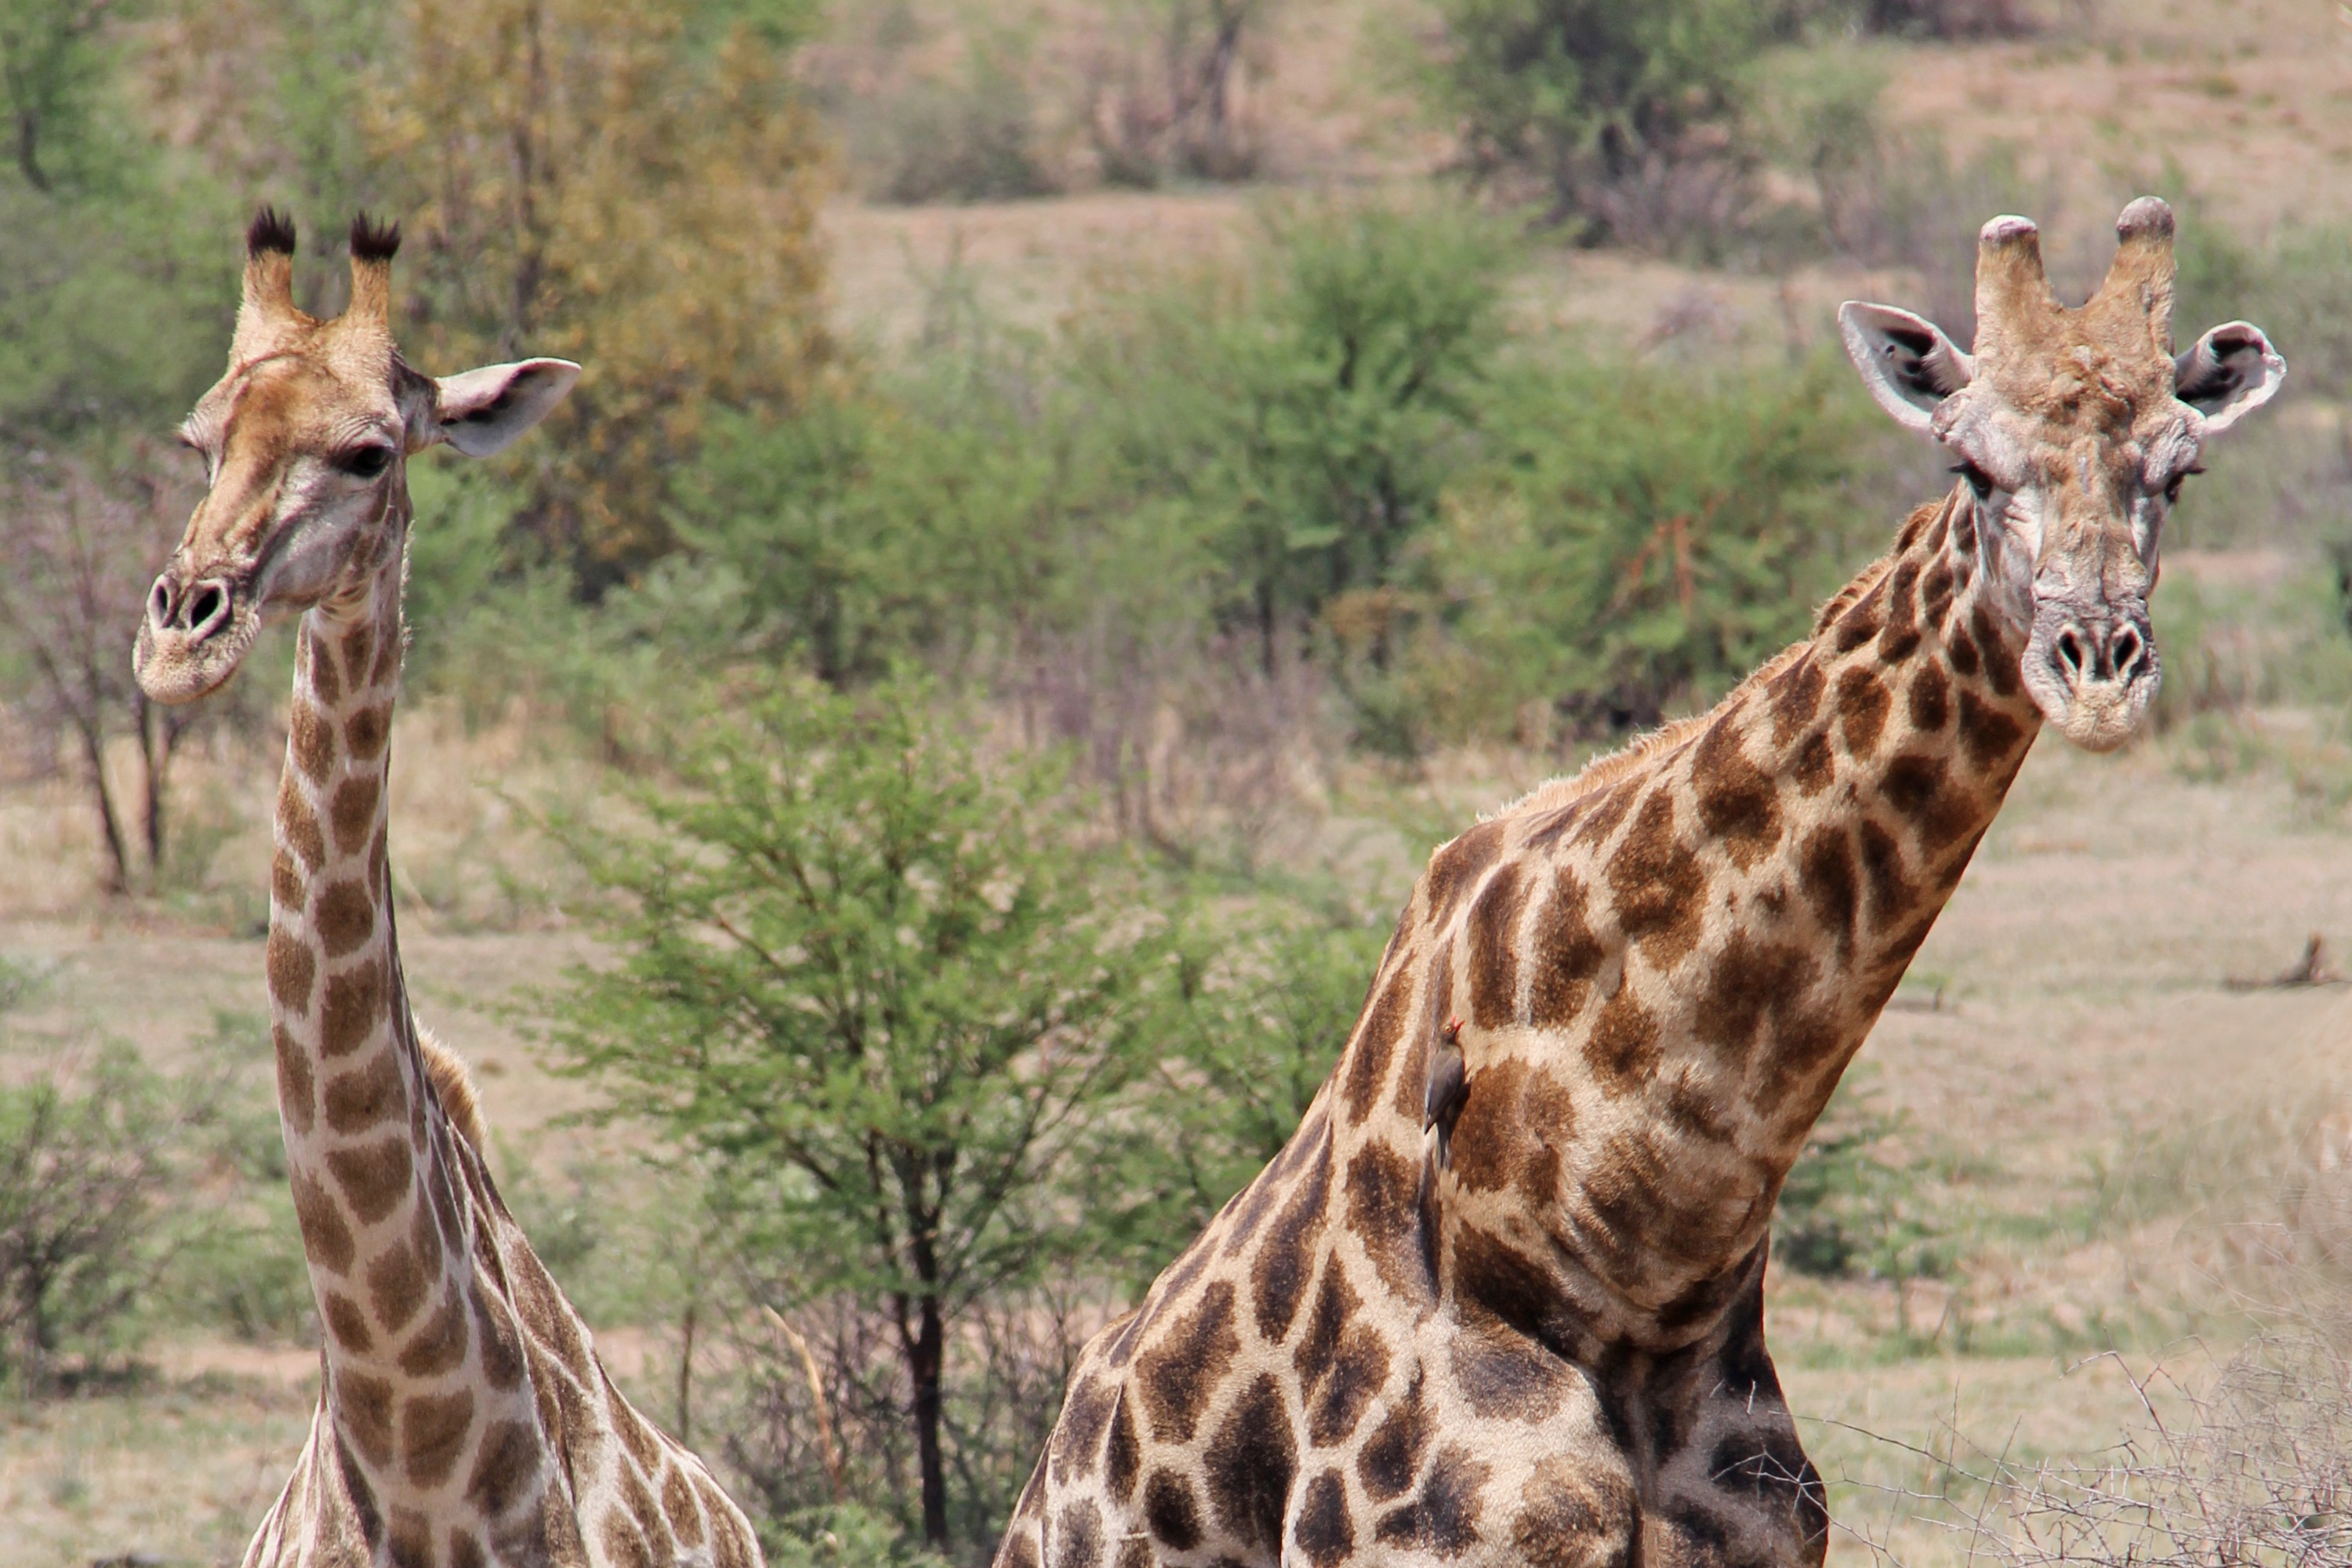
adventure, wildlife, scenic, mammal, fauna, savanna, giraffe, vertebrate, beautiful, giraffes, interesting, safari, exciting, south africa, giraffidae, johannesburg, safaris, sun city, pilanesberg game reserve, terrestrial animal